Bethlehem Line

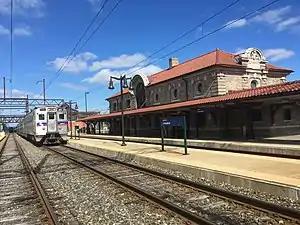
Lansdale station on the Bethlehem Line was a transfer point between electric trains to the south and diesel trains to the north

The route between Philadelphia and Bethlehem was constructed in the 19th century by the North Pennsylvania Railroad, a forerunner of the Reading Company. The Reading continued to operate passenger services between the two cities into the 20th century; at one time Bethlehem was a major interchange with the Lehigh Valley Railroad and the Central Railroad of New Jersey. Commuter services survived into the Conrail era but fell victim to SEPTA's decision in 1981 to eliminate diesel services. Service between Bethlehem and Quakertown ended on July 1, 1981; service between Quakertown and Lansdale ended on July 26.